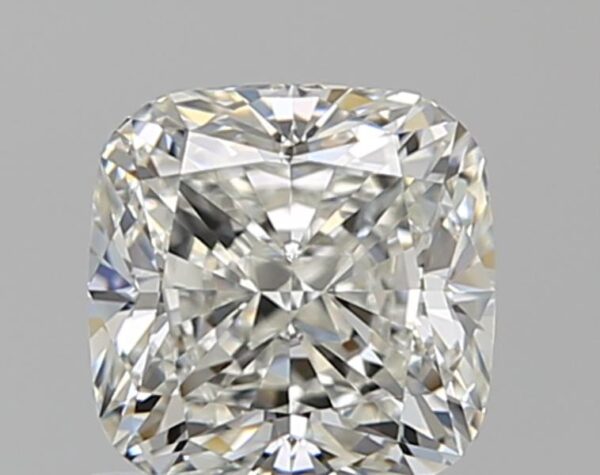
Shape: cushion
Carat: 1.01
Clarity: VS1
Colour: I
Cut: EX
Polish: EX
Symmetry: EX
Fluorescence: N
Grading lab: GIA
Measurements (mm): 5.47 x 5.47 x 3.8